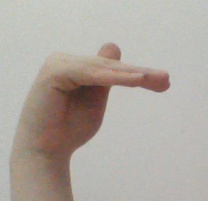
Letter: khaa